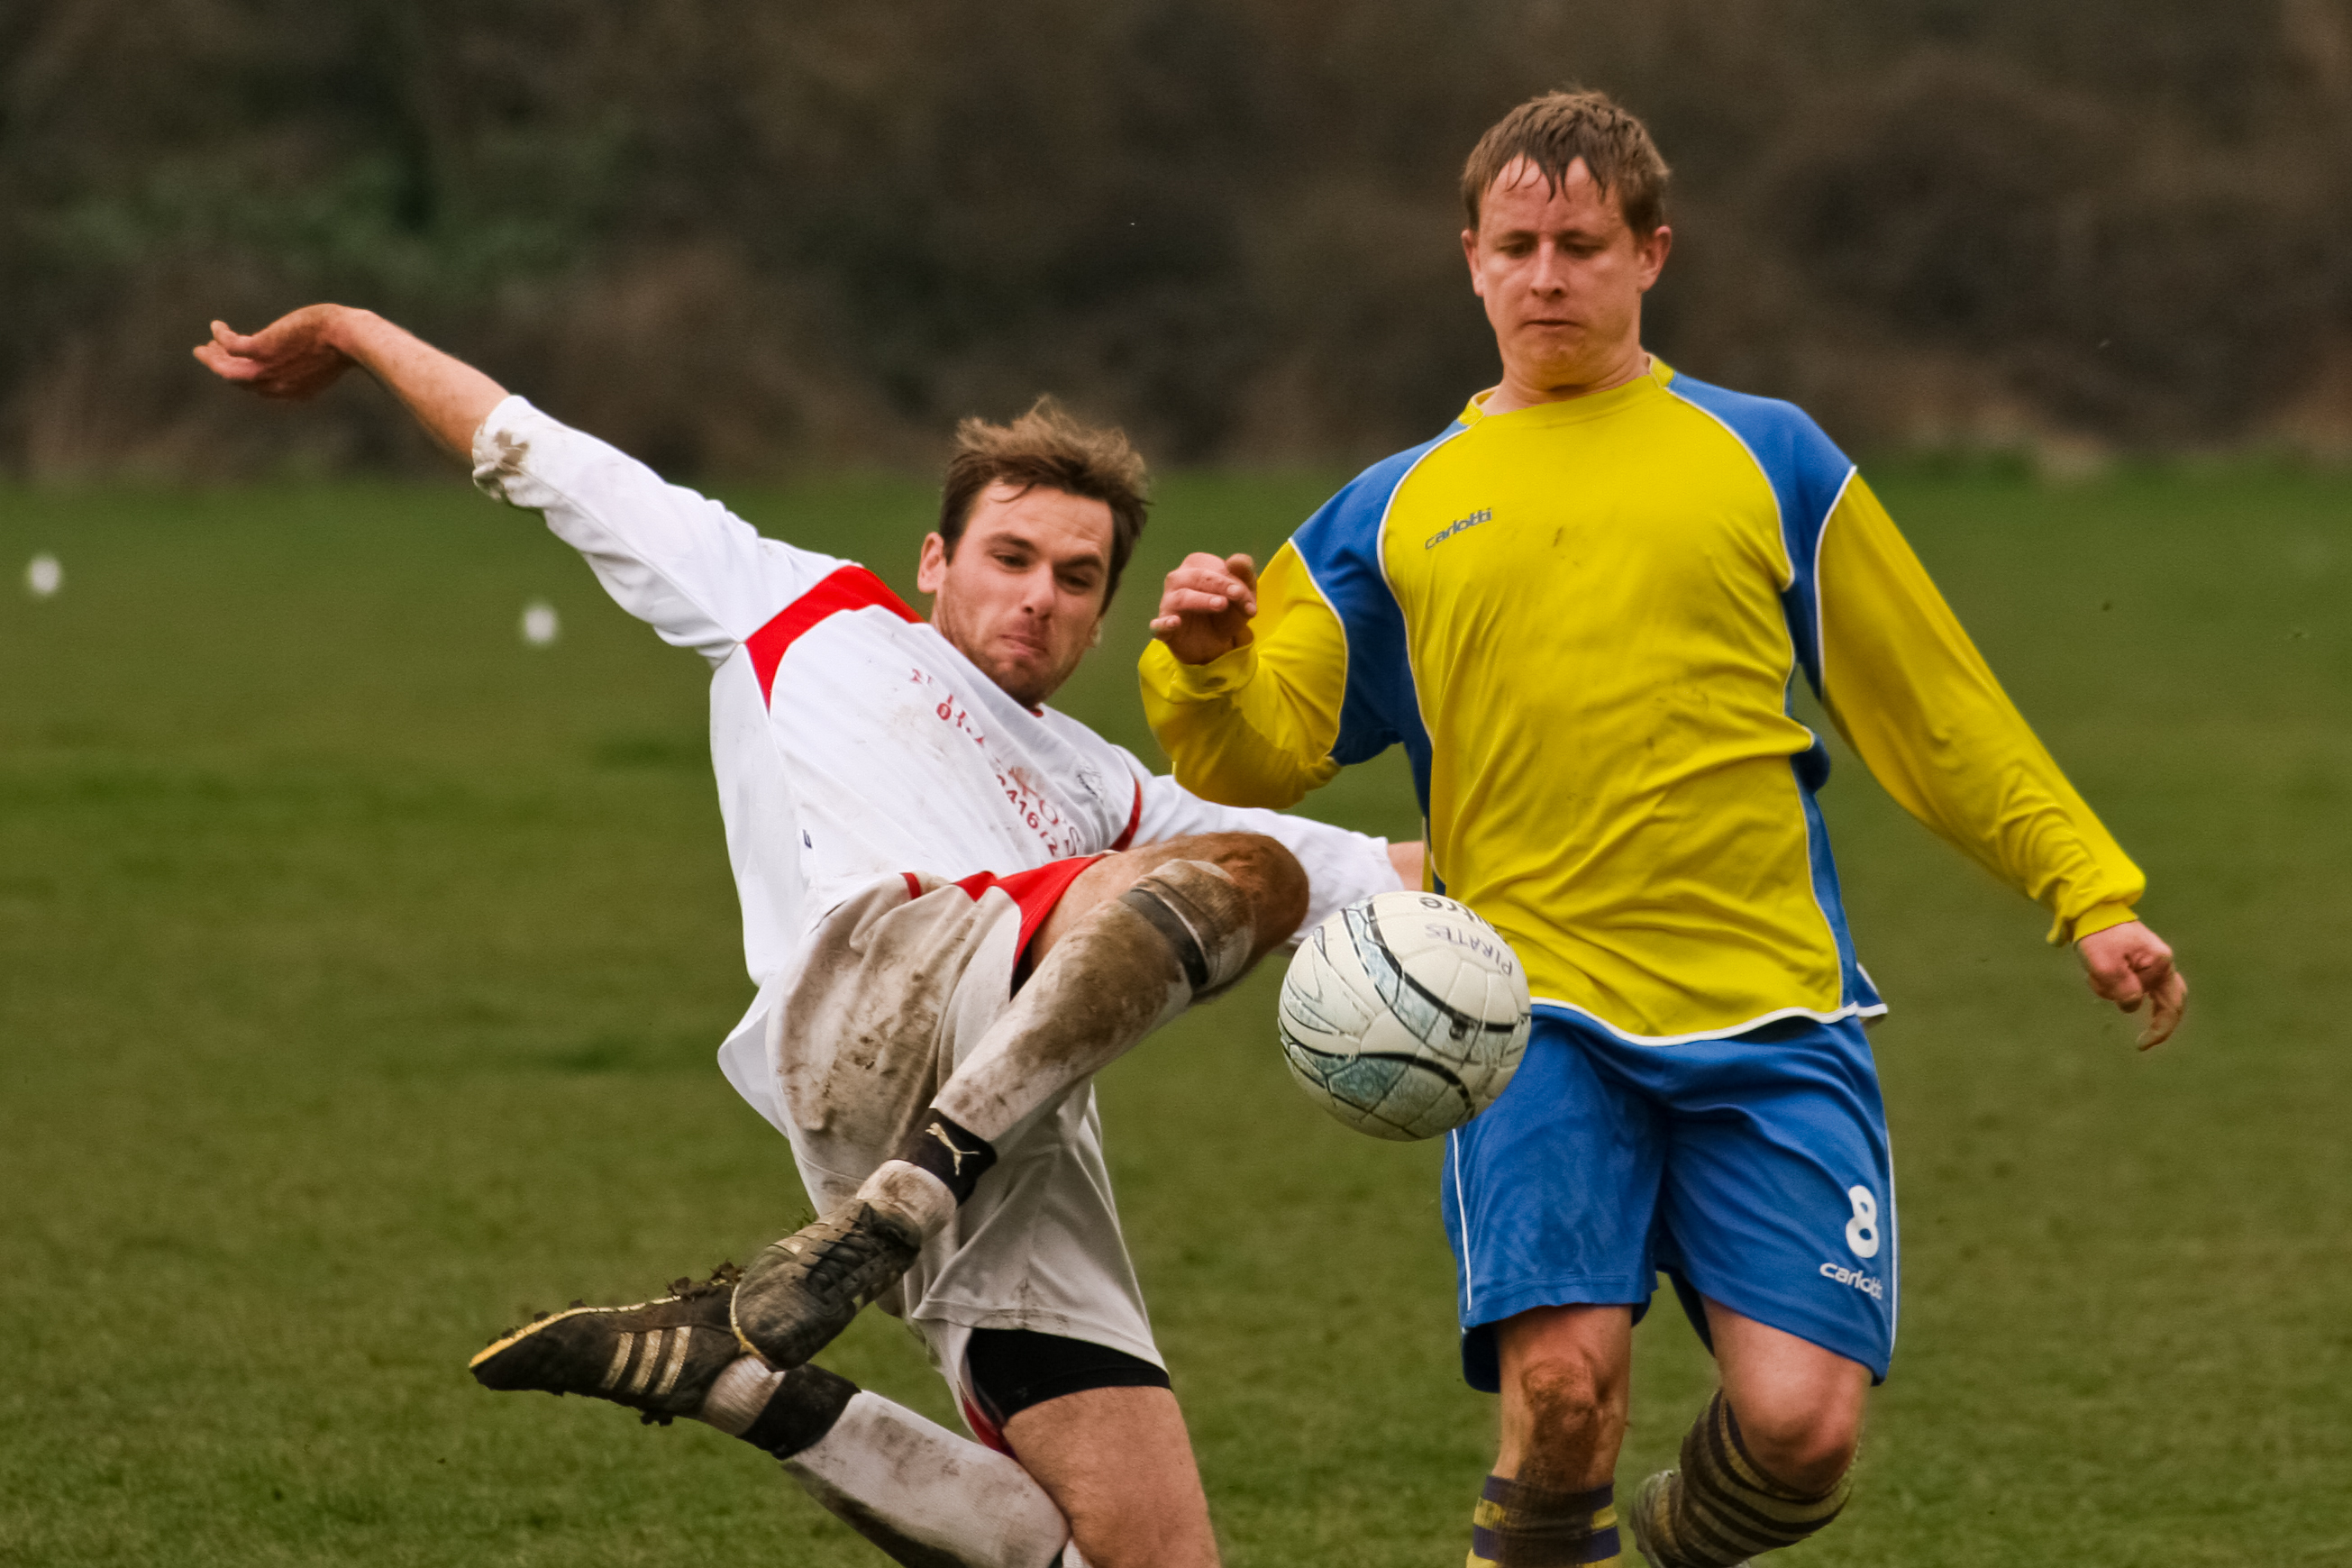
sport, game, recreation, soccer, player, team, sports, match, footbal, avisfordpark, tackle, football player